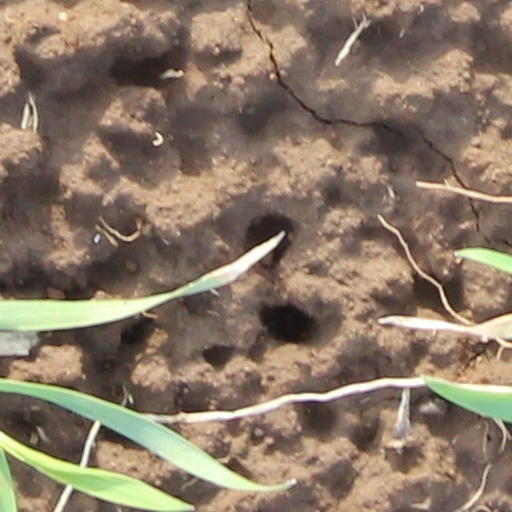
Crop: wheat